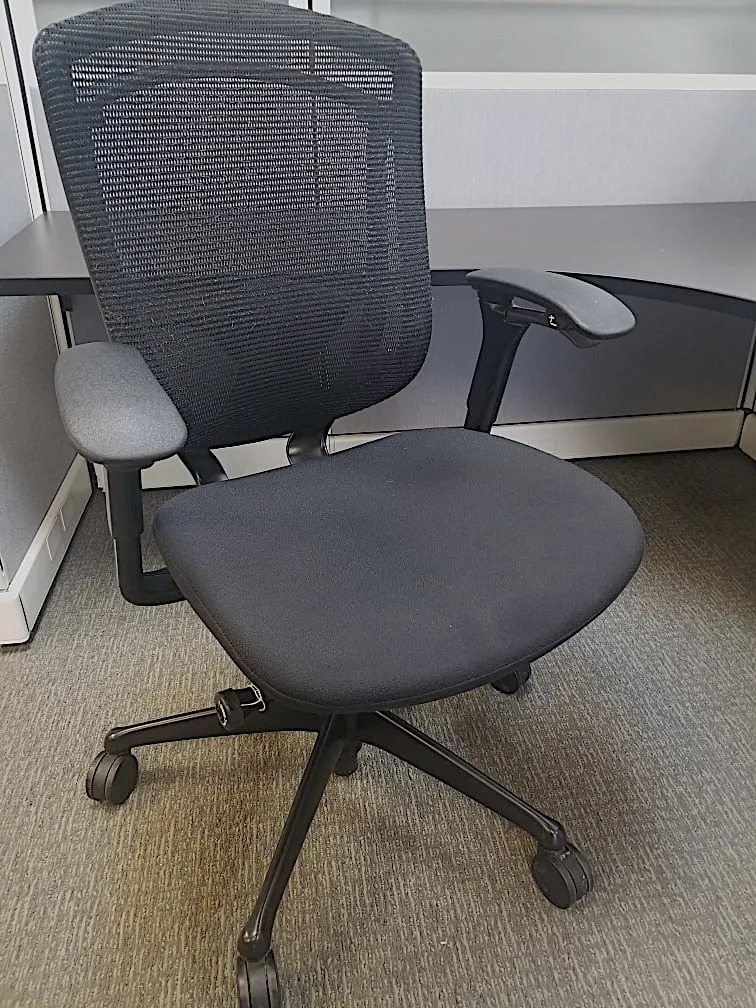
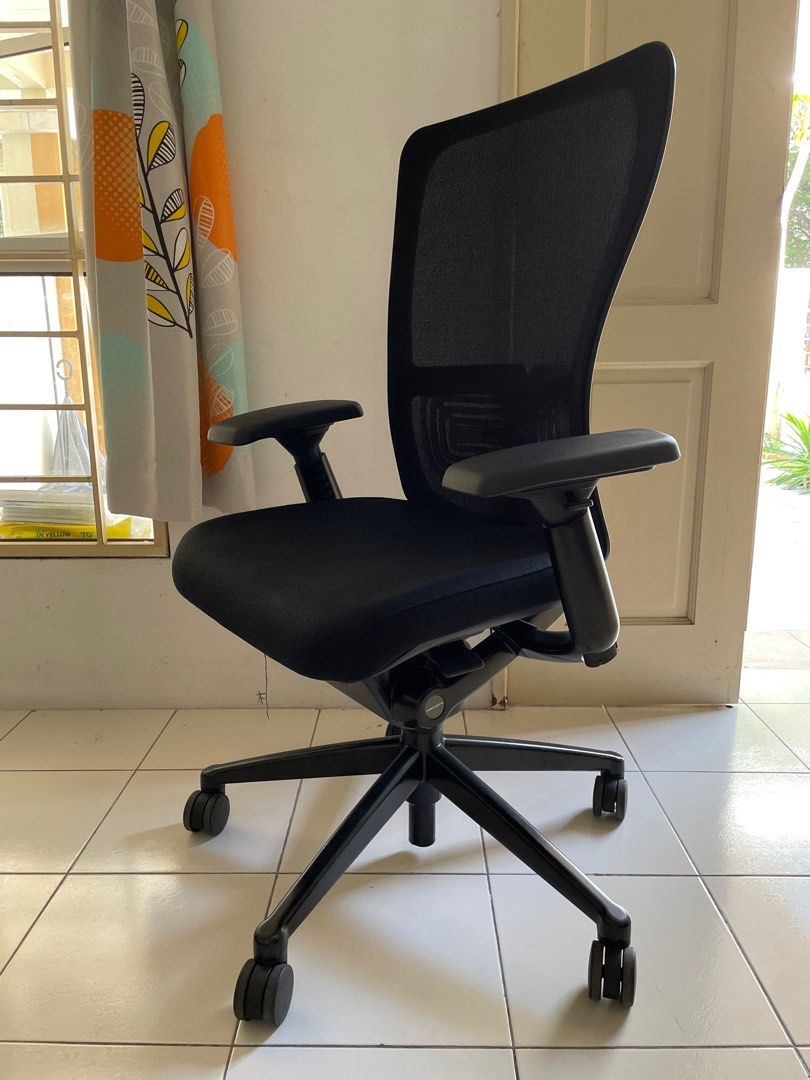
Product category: items_chair
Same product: no